2008 Japanese Grand Prix

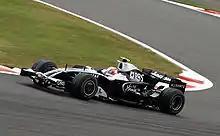
Home driver Kazuki Nakajima qualified ahead of teammate Nico Rosberg, in 14th.

Three practice sessions were held before the Sunday race—two on Friday, and a third on Saturday. The Friday morning and afternoon sessions each lasted 90 minutes. The third session was held on Saturday morning and lasted an hour. The Friday sessions were held in dry and sunny conditions. Hamilton was quickest in the first session, with a time of 1:18.910 that was less than two-tenths of a second faster than Massa. McLaren driver Heikki Kovalainen was just off Massa's pace; Räikkönen, Alonso and Piquet rounded out the top six, still within a second of Hamilton's time. In the second practice session, Timo Glock, of Toyota, was fastest with a time of 1:18.383, ahead of Alonso, Hamilton, Massa, Räikkönen and Red Bull driver Mark Webber. The top seventeen drivers set times within a second of Glock's fastest lap, indicating a competitive field. Honda tried the new traffic light system, to inform the driver when to pull away from their pitstop, for the first time. The Saturday morning session was held on a damp track, where grip was poor and many drivers were forced to use the run-off areas after sliding off the track. Kubica was quickest with his final lap of the session at 1:25.087; Glock, Piquet, Nick Heidfeld of BMW, Kazuki Nakajima of Williams, Red Bull driver David Coulthard, and Massa rounded out the top seven positions. Hamilton managed only eleventh, but was ahead of Kovalainen and Räikkönen, in 16th and 17th positions, respectively. Both Adrian Sutil and Giancarlo Fisichella of Force India spent most of the session in their garage, suffering numerous mechanical problems.